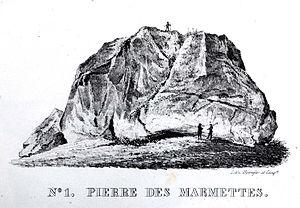
Monthey est une commune suisse du canton du Valais, située dans le Chablais, au pied des dents du Midi. La ville est le chef-lieu du district de Monthey et se trouve à l'entrée de la vallée du Rhône. En 2018, la ville compte 17 785 habitants, ce qui en fait la troisième commune du canton en termes de population après Sion et Martigny. Monthey est surtout connue pour son carnaval, l'un des plus grands de Suisse romande, et son site chimique qui abrite divers entreprises internationales. Elle bénéficie également de sa proximité avec les Portes du Soleil, dans le val d'Illiez.